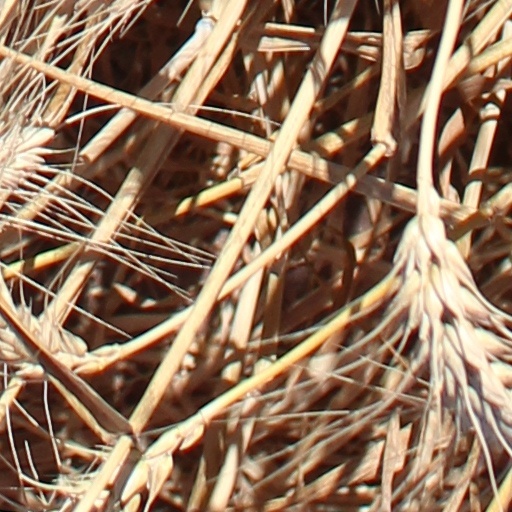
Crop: wheat